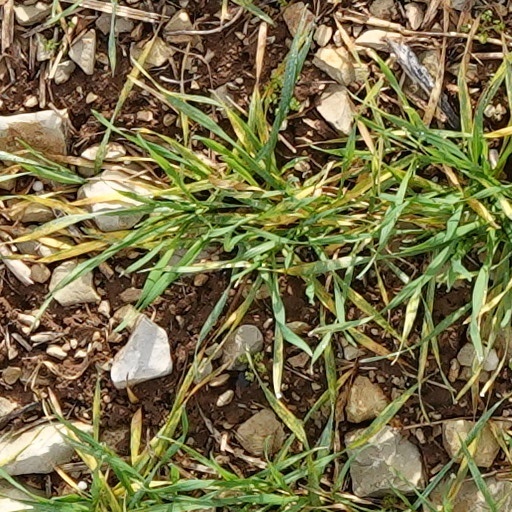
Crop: wheat